Battles of La Naval de Manila

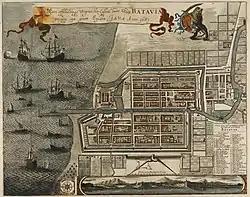
Drawing of Batavia (now Jakarta) in the 17th century.

In their great council in New Batavia (Jakarta), the Dutch decided to launch a decisive attack in the Philippines. The Dutch equipped 18 vessels under Maarten Gerritsz Vries, and divided them into three squadrons: